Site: brandenburg
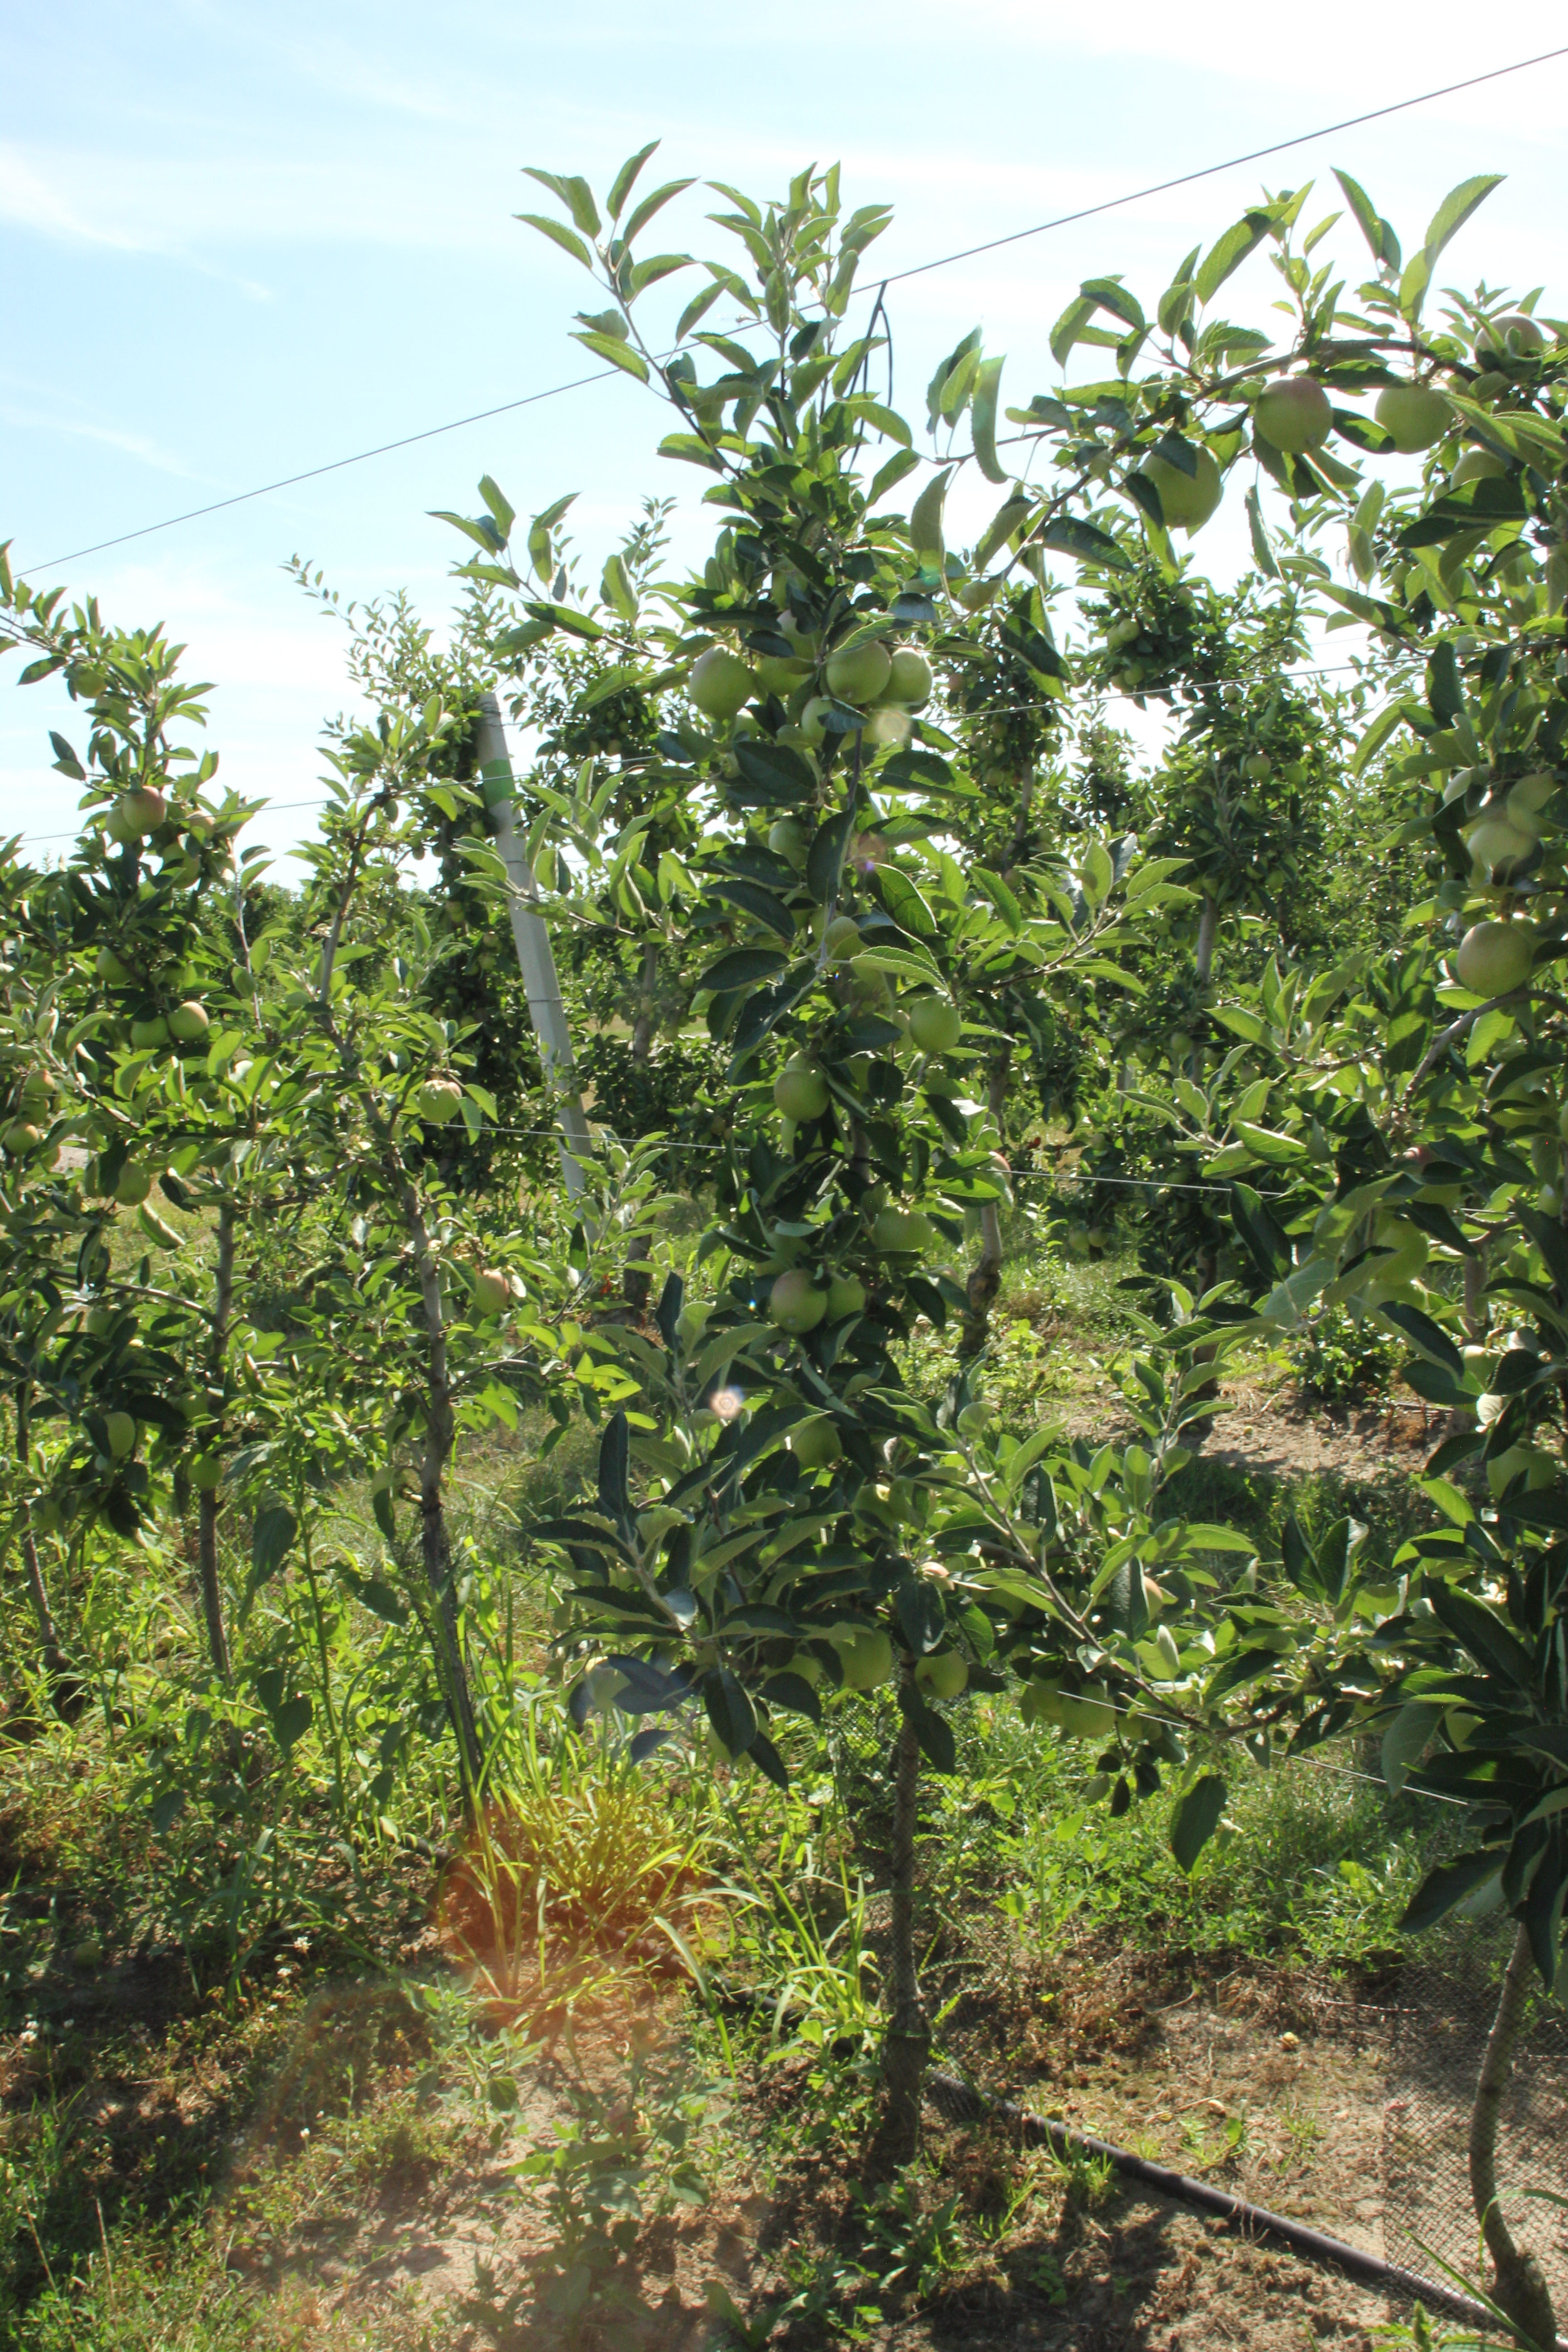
Growth stage (BBCH 77): Development of fruit